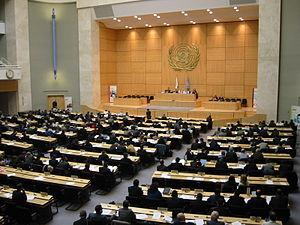
Deuxième session de préparation du Sommet Mondial de la Société de l'Information, 18-25 février 2005, séance plénière, bâtiment de l'ONU, Genève, Suisse.
Le palais des Nations est un complexe de bâtiments construits entre 1929 et 1937 au sein du parc de l'Ariana à Genève. Il sert de siège à la Société des Nations jusqu'en 1946 puis est occupé par l'Organisation des Nations unies. En 1966, le palais devient le siège européen des Nations unies et le second plus important de l'organisation après le siège de l'ONU à New York.